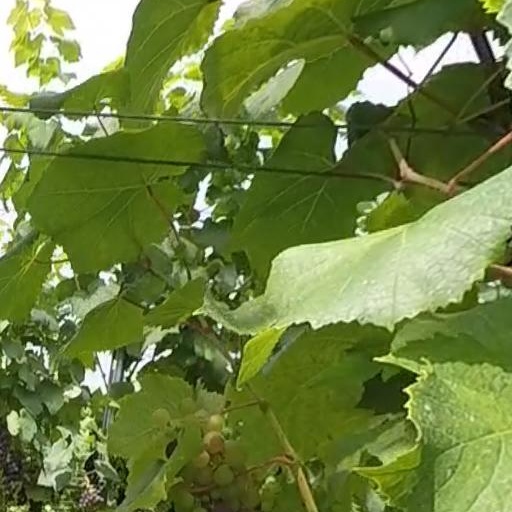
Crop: grape